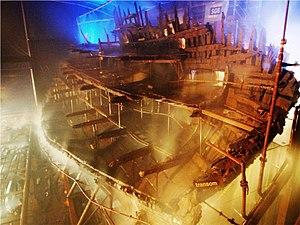
La Mary Rose était une caraque du début du XVIᵉ siècle, emblème de la Maison Tudor, qui faisait partie du programme naval du roi Henri VIII d'Angleterre. Après avoir servi durant 33 ans dans plusieurs guerres contre la France et l'Écosse et avoir été largement reconstruite en 1536, elle combattit pour la dernière fois le 19 juillet 1545. Alors qu'elle menait l'attaque contre les galères françaises, elle coula dans le Solent, le bras de mer séparant l'Angleterre de l'île de Wight, face au château de Southsea, dans lequel se trouvait Henri VIII. L'épave de la Mary Rose fut redécouverte en 1971 et une opération de sauvetage fut organisée en 1982. Celle-ci, l'un des projets les plus complexes et coûteux de l'histoire de l'archéologie maritime, permit de renflouer une grande section du navire et des milliers d'objets datant de la période des Tudors.